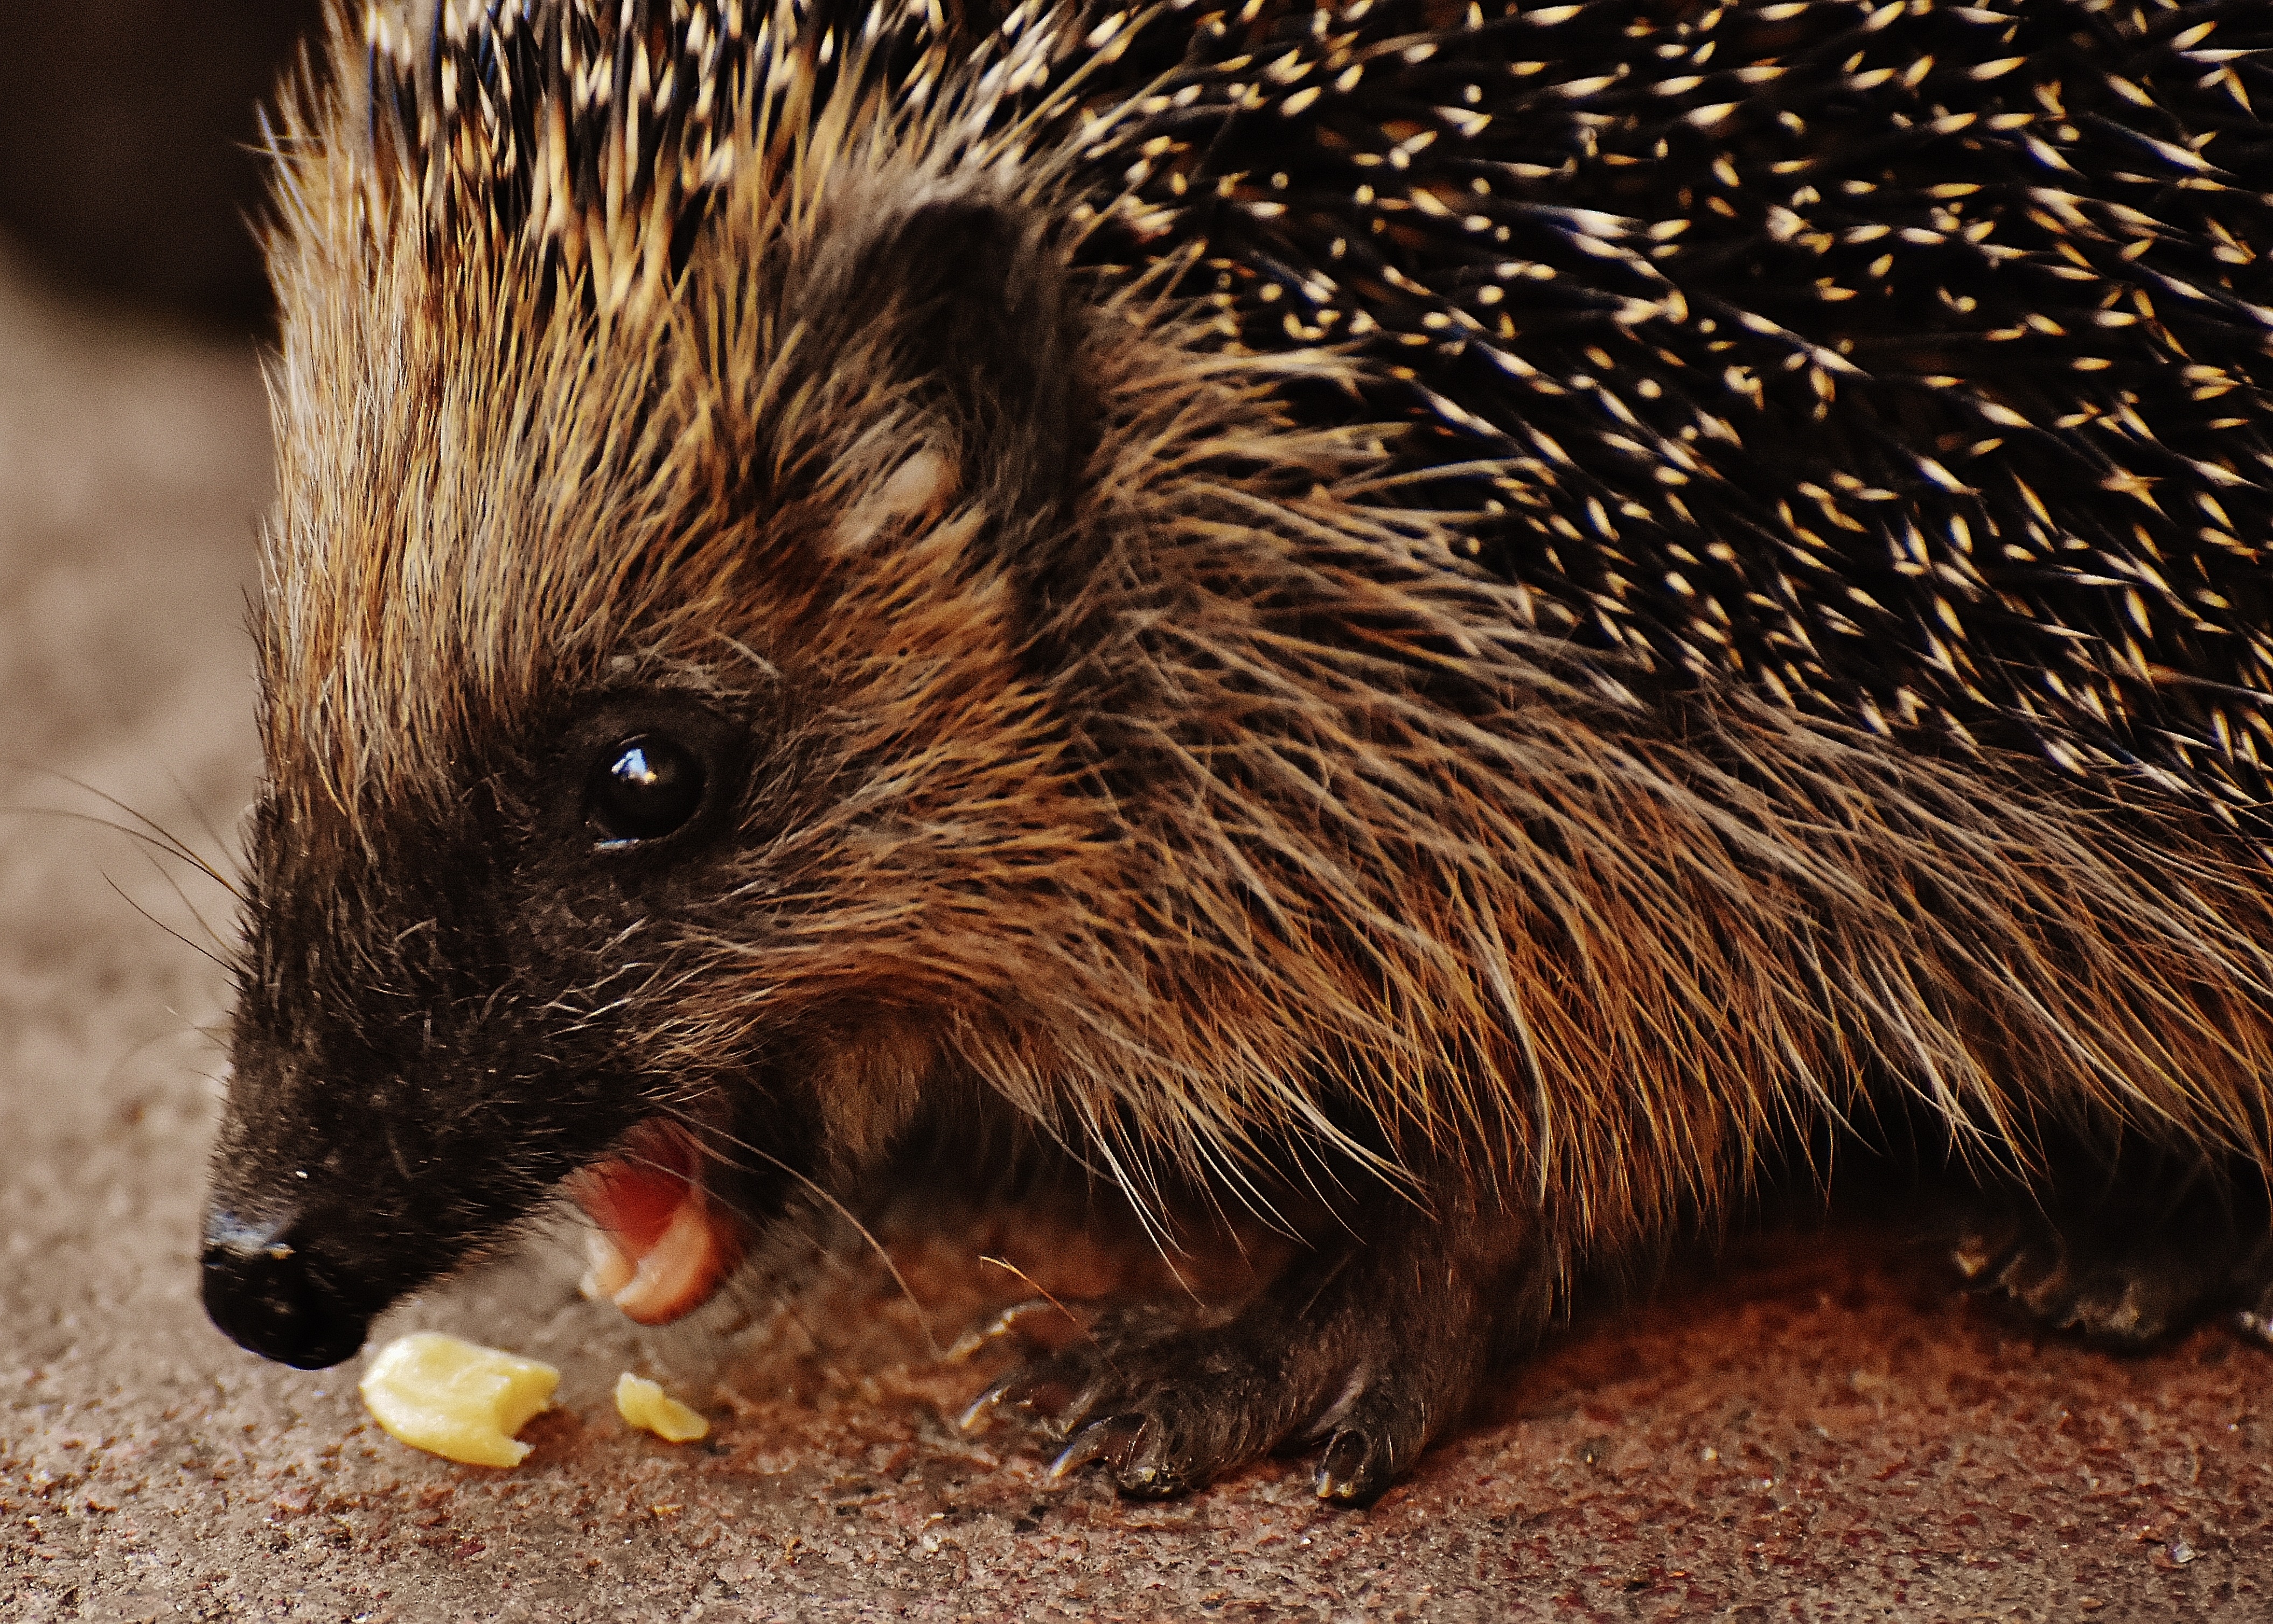
nature, prickly, animal, cute, wildlife, meal, autumn, mammal, garden, fauna, whiskers, hedgehog, vertebrate, nocturnal, animal world, foraging, crepuscular, spur, hedgehog child, young hedgehog, hannah, porcupine, echidna, erinaceidae, domesticated hedgehog